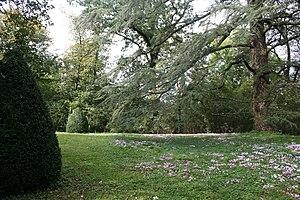
Vue du parc à l'anglaise aux jardins de La Croze
Les Jardins de La Croze se composent d'un parc à l'anglaise, d'un jardin régulier, d'un potager à la française, d'un verger et de quatre roseraies. Ces jardins privés sont situés à Billom en Auvergne, dans le parc naturel régional du Livradois-Forez. Entre autres points remarquables, il compte des arbres bicentenaires, un tapis de cyclamens sauvages, et deux chenils en hémicycle.